List of Israeli cheeses

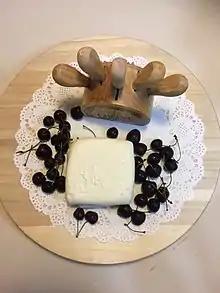
Akkawi cheese served with cherries.

Tzfatit is a white, crumbly cheese made from goat or sheep milk that originates from the city of Safed in the Galilee region of Israel. It has a similar texture to feta but has a milder, sweeter flavor. Tzfatit is often used as a topping for salads, bread or crackers, or as a filling for pastries.